Bardsey Island

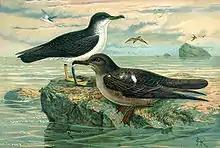
26,000-30,000 pairs of Manx shearwaters come ashore each year, under cover of darkness, to nest on Bardsey Island.

Bardsey Lighthouse stands on the southerly tip of the island and guides vessels passing through St George's Channel and the Irish Sea. It was built in 1821 by Joseph Nelson. Unusually for a British lighthouse, it is square in section and is painted in red and white bands. "Y Storws", sometimes referred to as "The Boathouse", was built a few years before the lighthouse, near to the landing place at "Y Cafn".